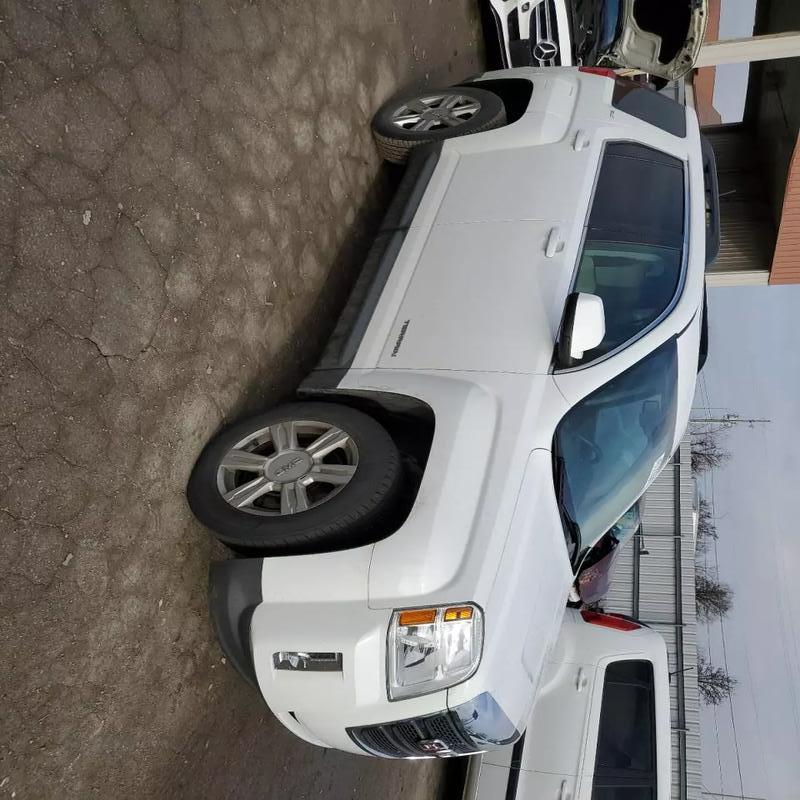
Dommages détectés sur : capot, aile avant gauche, porte avant droite, porte arrière droite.
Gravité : mineur